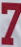
Number: 7